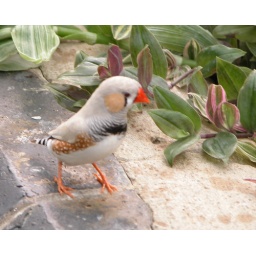
Finch in Blenheim butterfly house